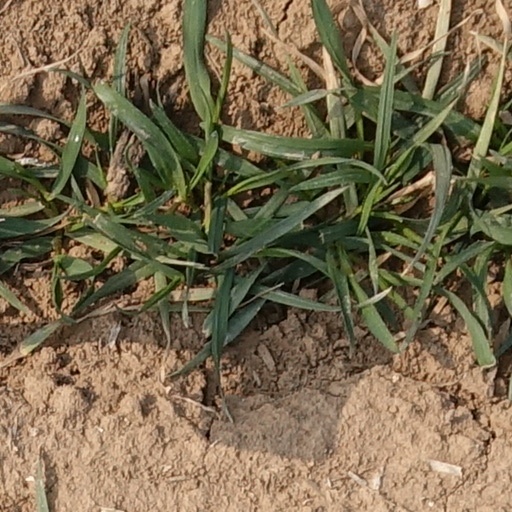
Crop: wheat